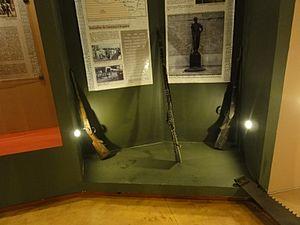
Des armes utilisées par les colons, musée des civilisation de Dschang
Dschang est une ville historique et universitaire du Cameroun située dans la région de l'Ouest, en « pays » Bamiléké. Elle est la deuxième grande ville de la région après Bafoussam et devant Foumban, Mbouda, Bangangté.